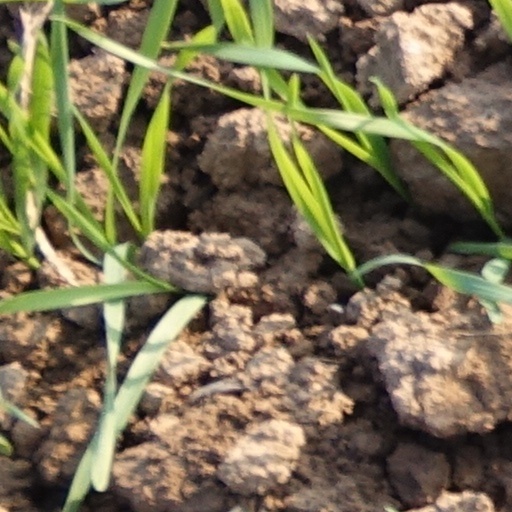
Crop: wheat